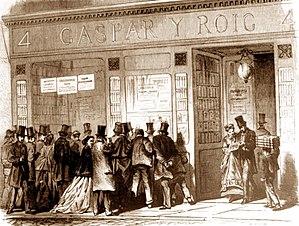
El Museo Universal est une publication périodique culturelle fondée à Madrid en 1857 par José Gaspar Maristany y Fernando Roig, puis s'est arrêté peu après la Révolution de 1868.